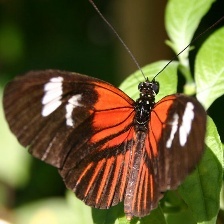
Species: RED POSTMAN
Butterfly family (ImageNet category): monarch